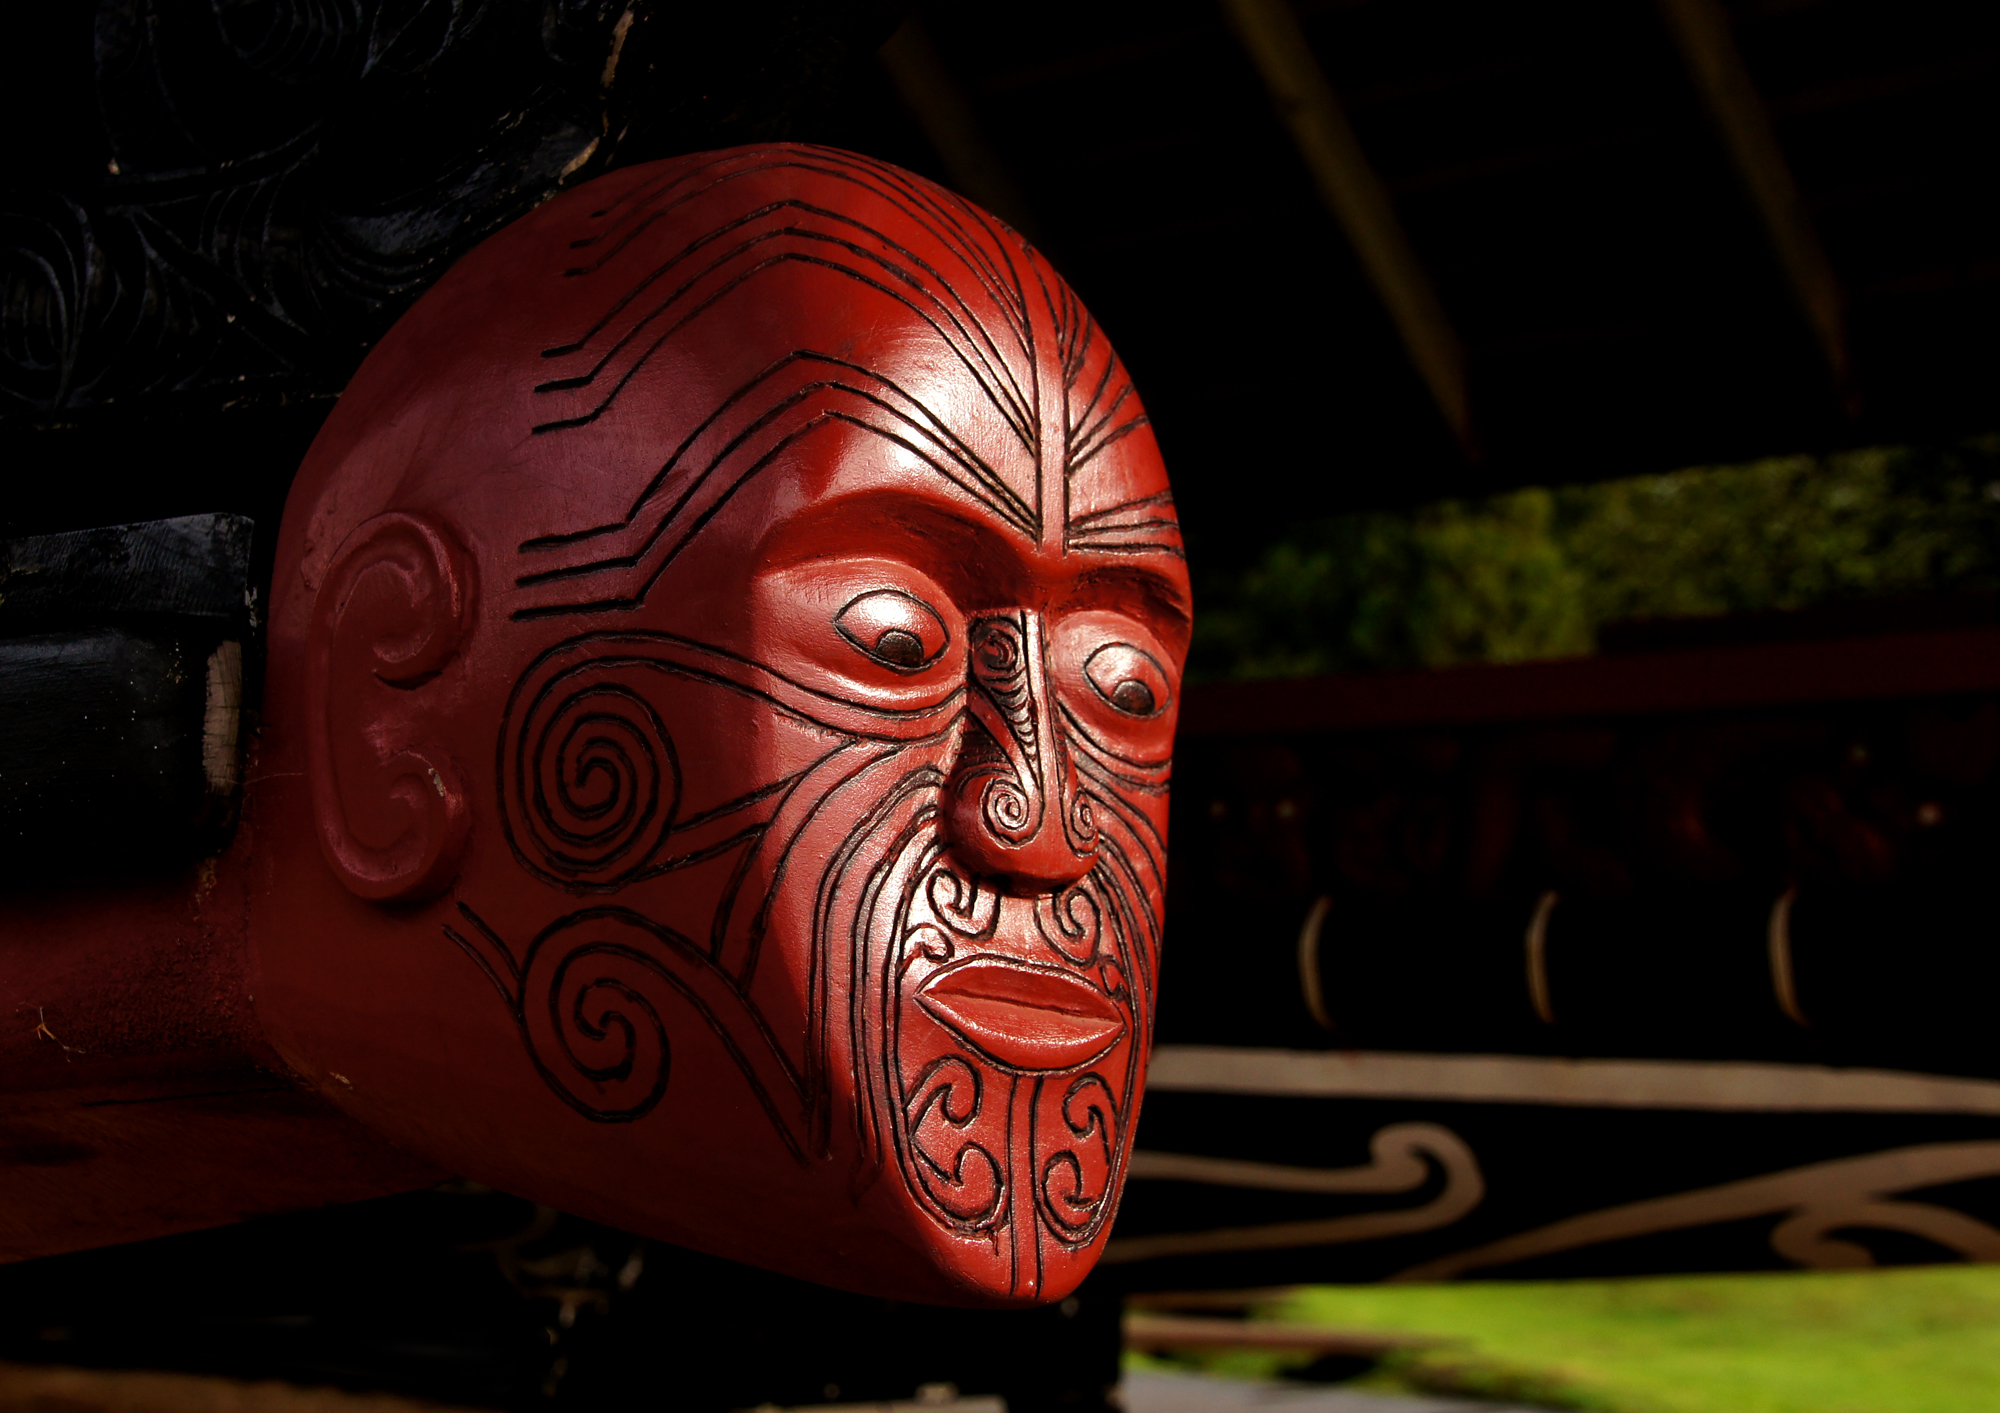
red, color, darkness, clothing, sculpture, art, head, carving, figurehead, sonydslra580, maori, woodcarving, waitangi